Albanian revolts of 1833–1839

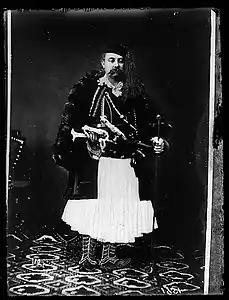
Hamza Kazazi, ca. 1858

At the same time in May 1835, in Myzeqe a new rebellion took place under the leadership of Alush bey Frakulla. The uprise was soon put to an end by Ottoman government corrupting the leaders.